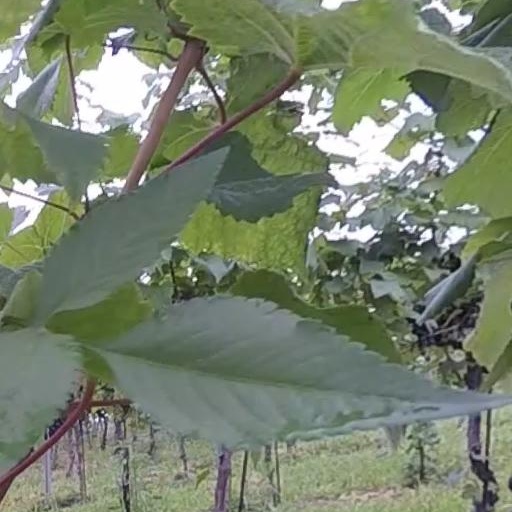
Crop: grape